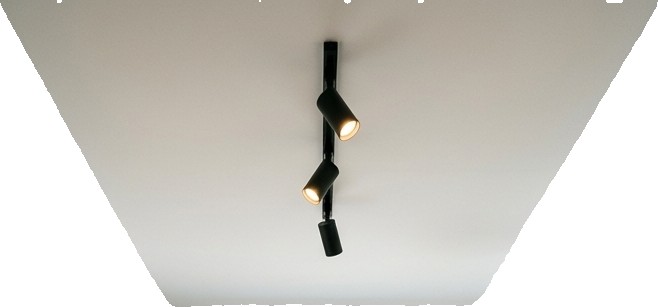
Surface category: ceiling